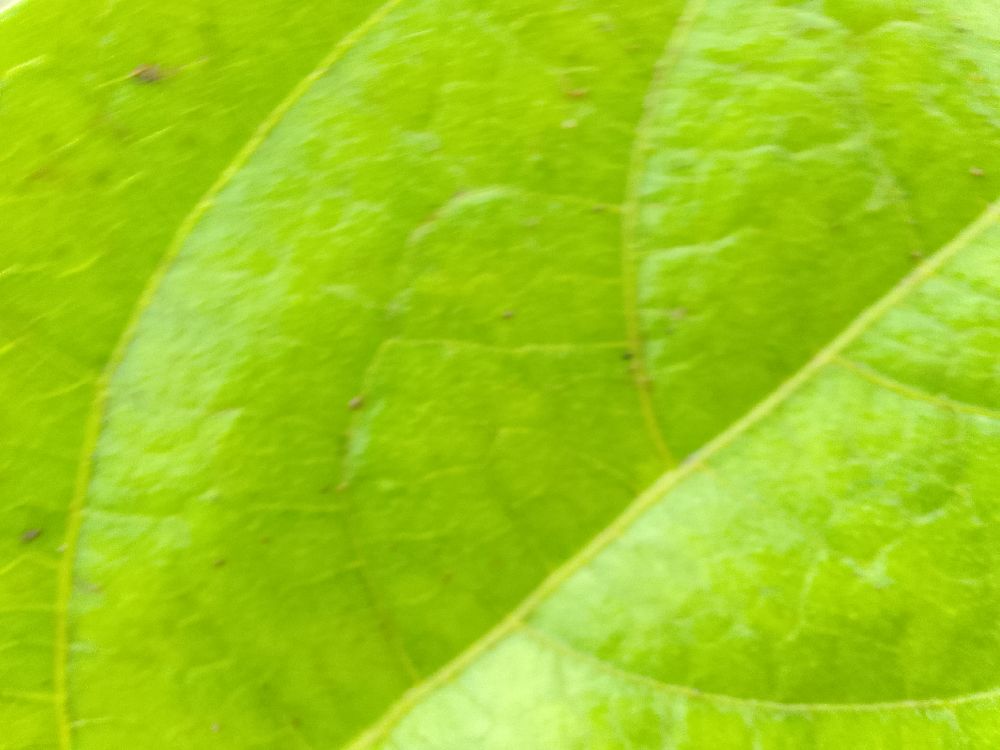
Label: healthy